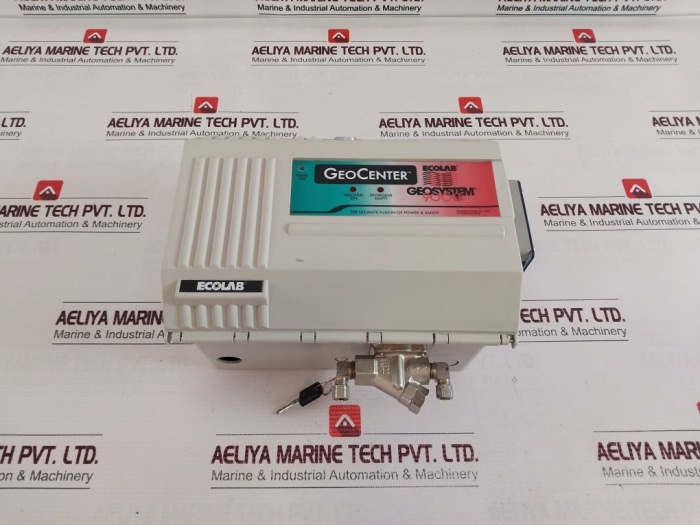
Ecolab Geocenter
Ecolab Geocenter Ecolab Inc. New Gen Dc Speed Control Model No: Geocenter 9000 Volts: 220/110/24 60 Hz Amps: 1 Amp Commercial Detergent Dispenser 94V-0 D1629E2086 9200-2060 Rev. E Pwa 9212-2002 Tw-4 Cpi Pn: Eco-2026 Cp Rev: G Mo#: Sz006770 Dc: 1627 Id: #C280 Dema 442P Made In U.S.A. Weight: 2.330 Kg
Brand: Ecolab
Category: Business & Industrial > Hotel & Hospitality > Hotel Supplies